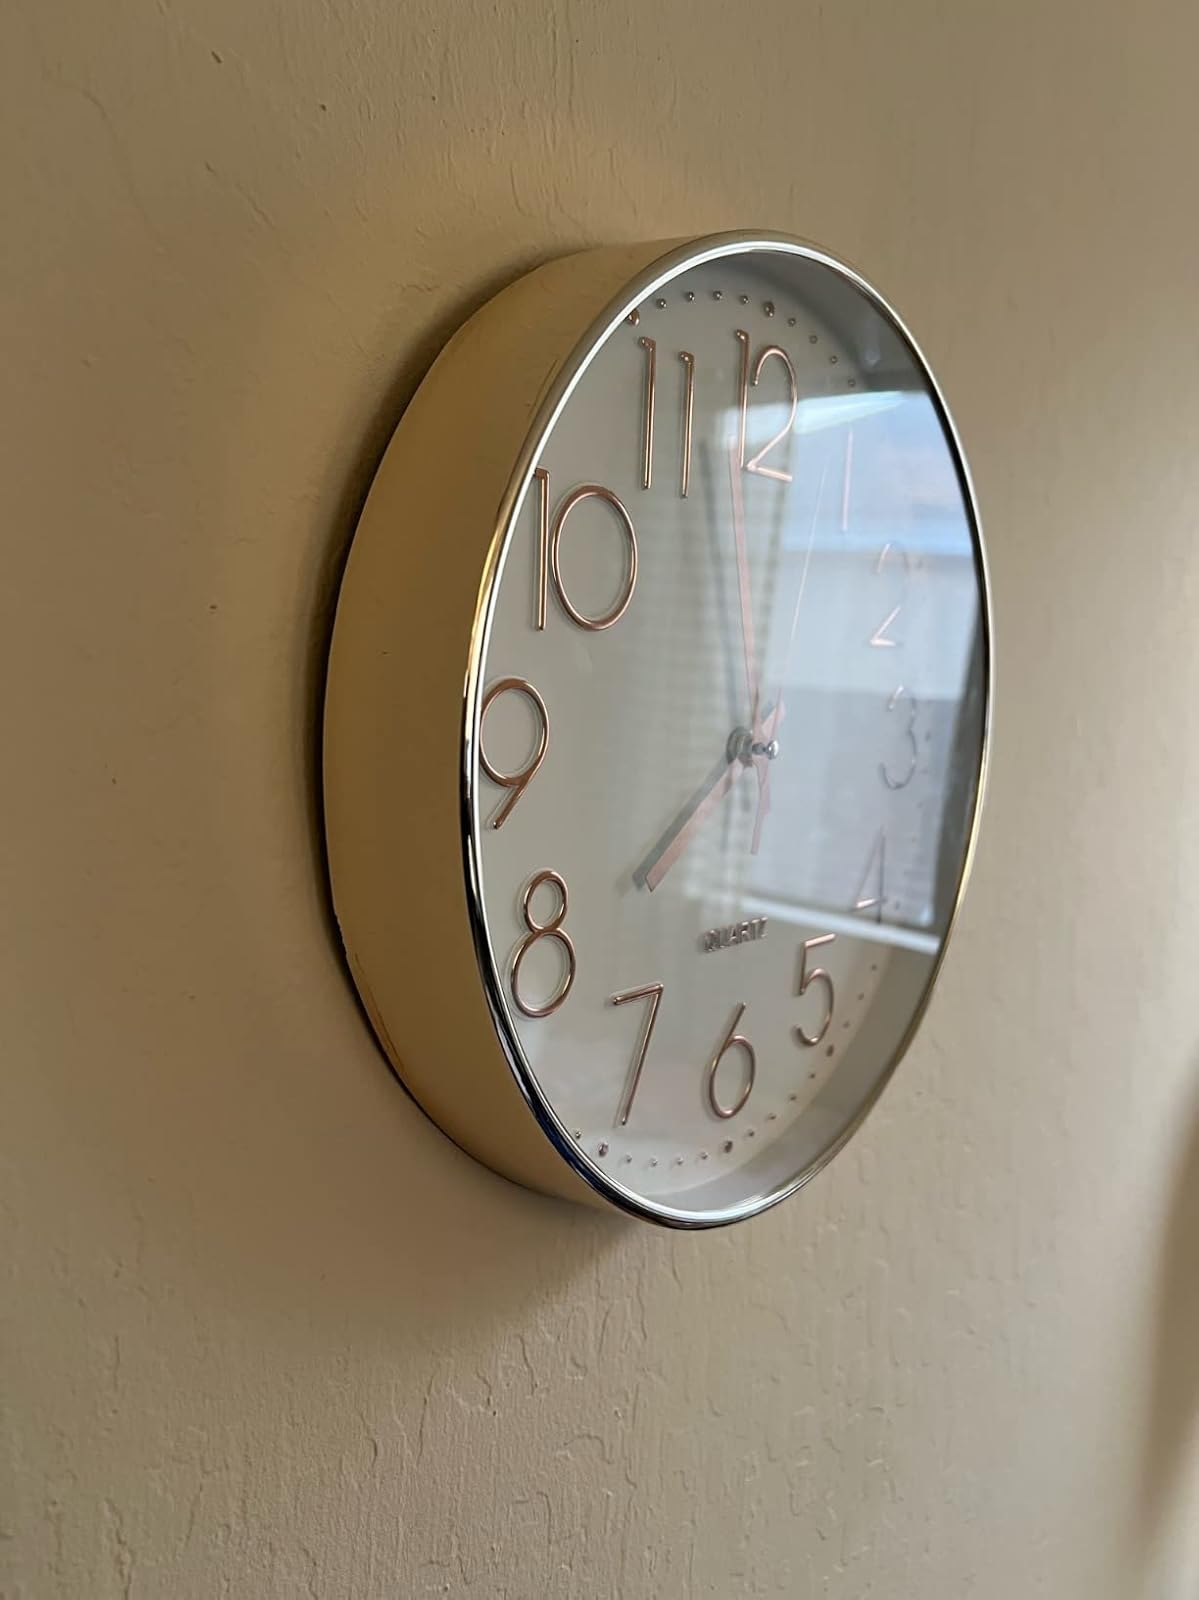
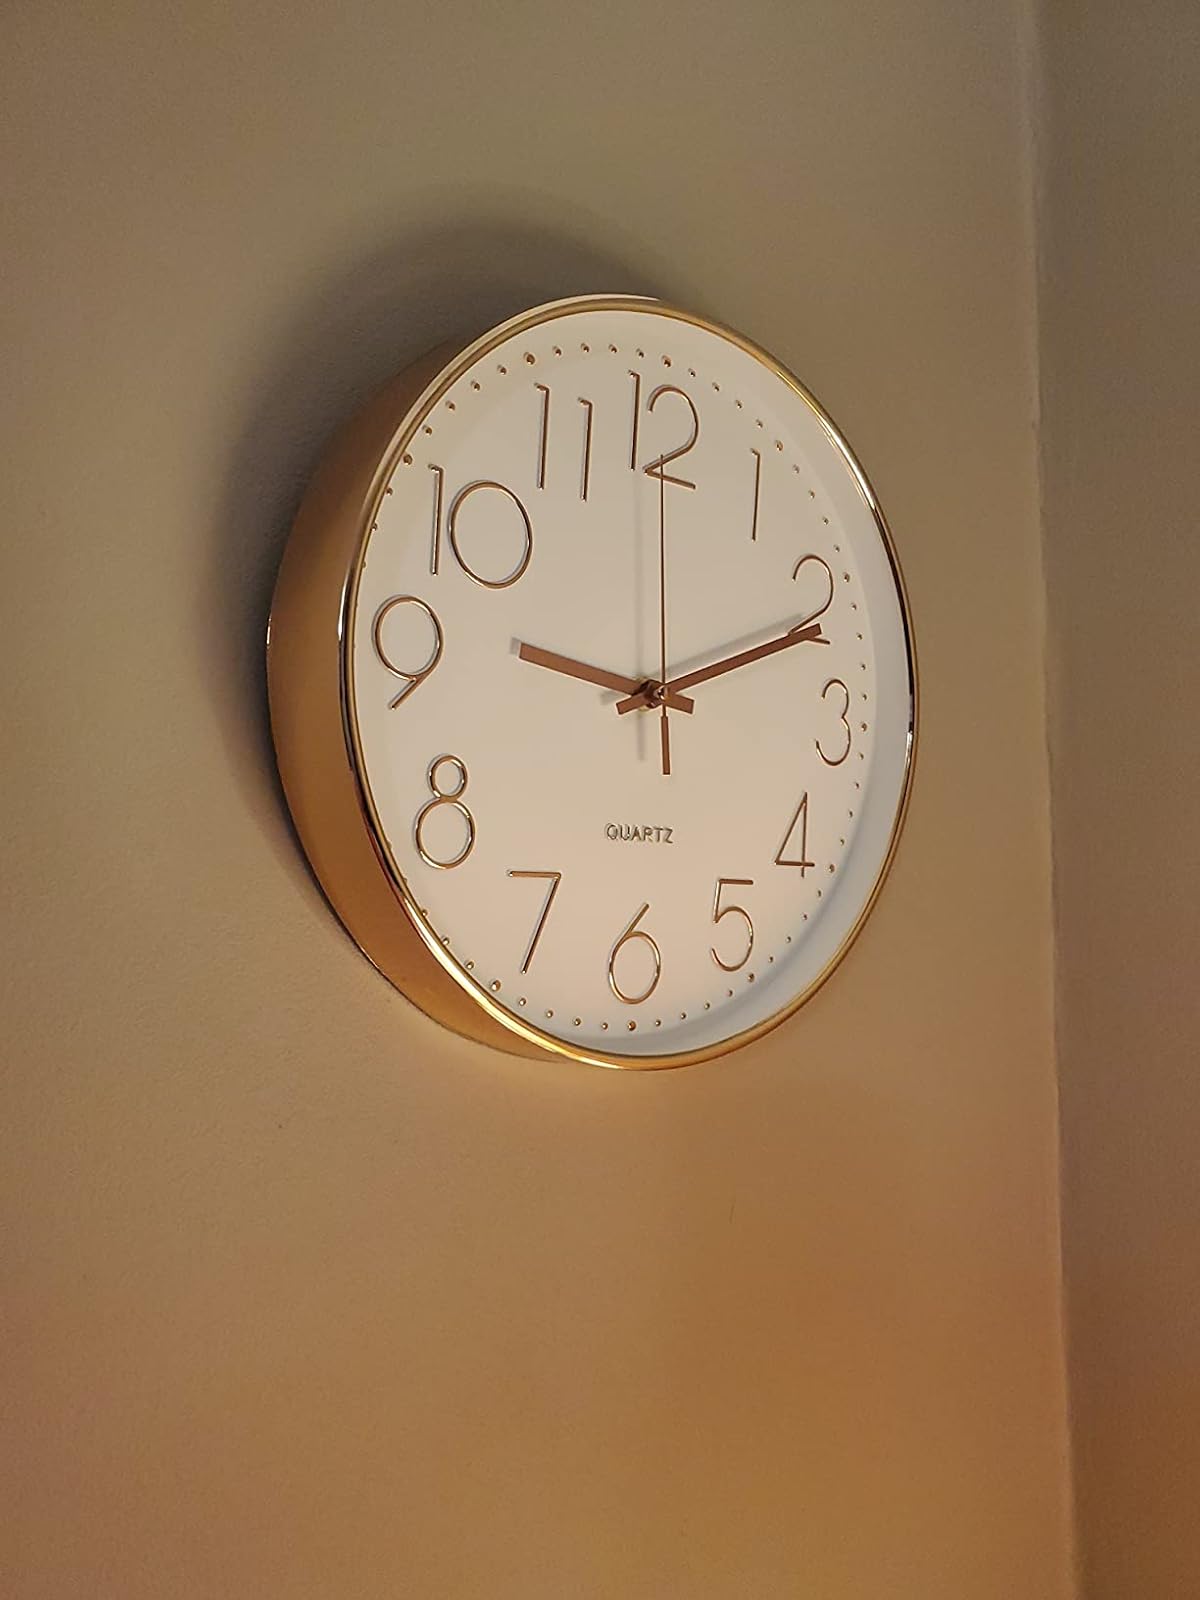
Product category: clock
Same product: yes